2016 Cannes Film Festival

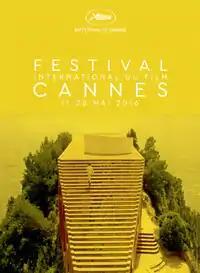
Official poster of the 69th Cannes Film Festival featuring a still from Jean-Luc Godard's 1963 film "Contempt", with Michel Piccoli ascending the Casa Malaparte

The 69th Cannes Film Festival took place from 11 to 22 May 2016. Australian filmmaker George Miller was the president of the jury for the main competition. British filmmaker Ken Loach won the , the festival's top prize, for a second time with the drama film "I, Daniel Blake". At a press conference, Loach said that he was "quietly stunned" to win.